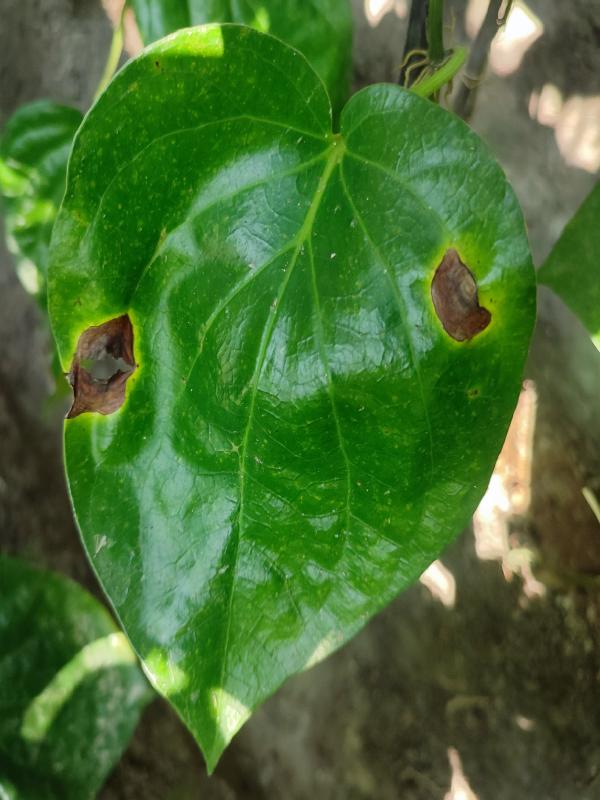
Label: Bacterial_Leaf_Disease